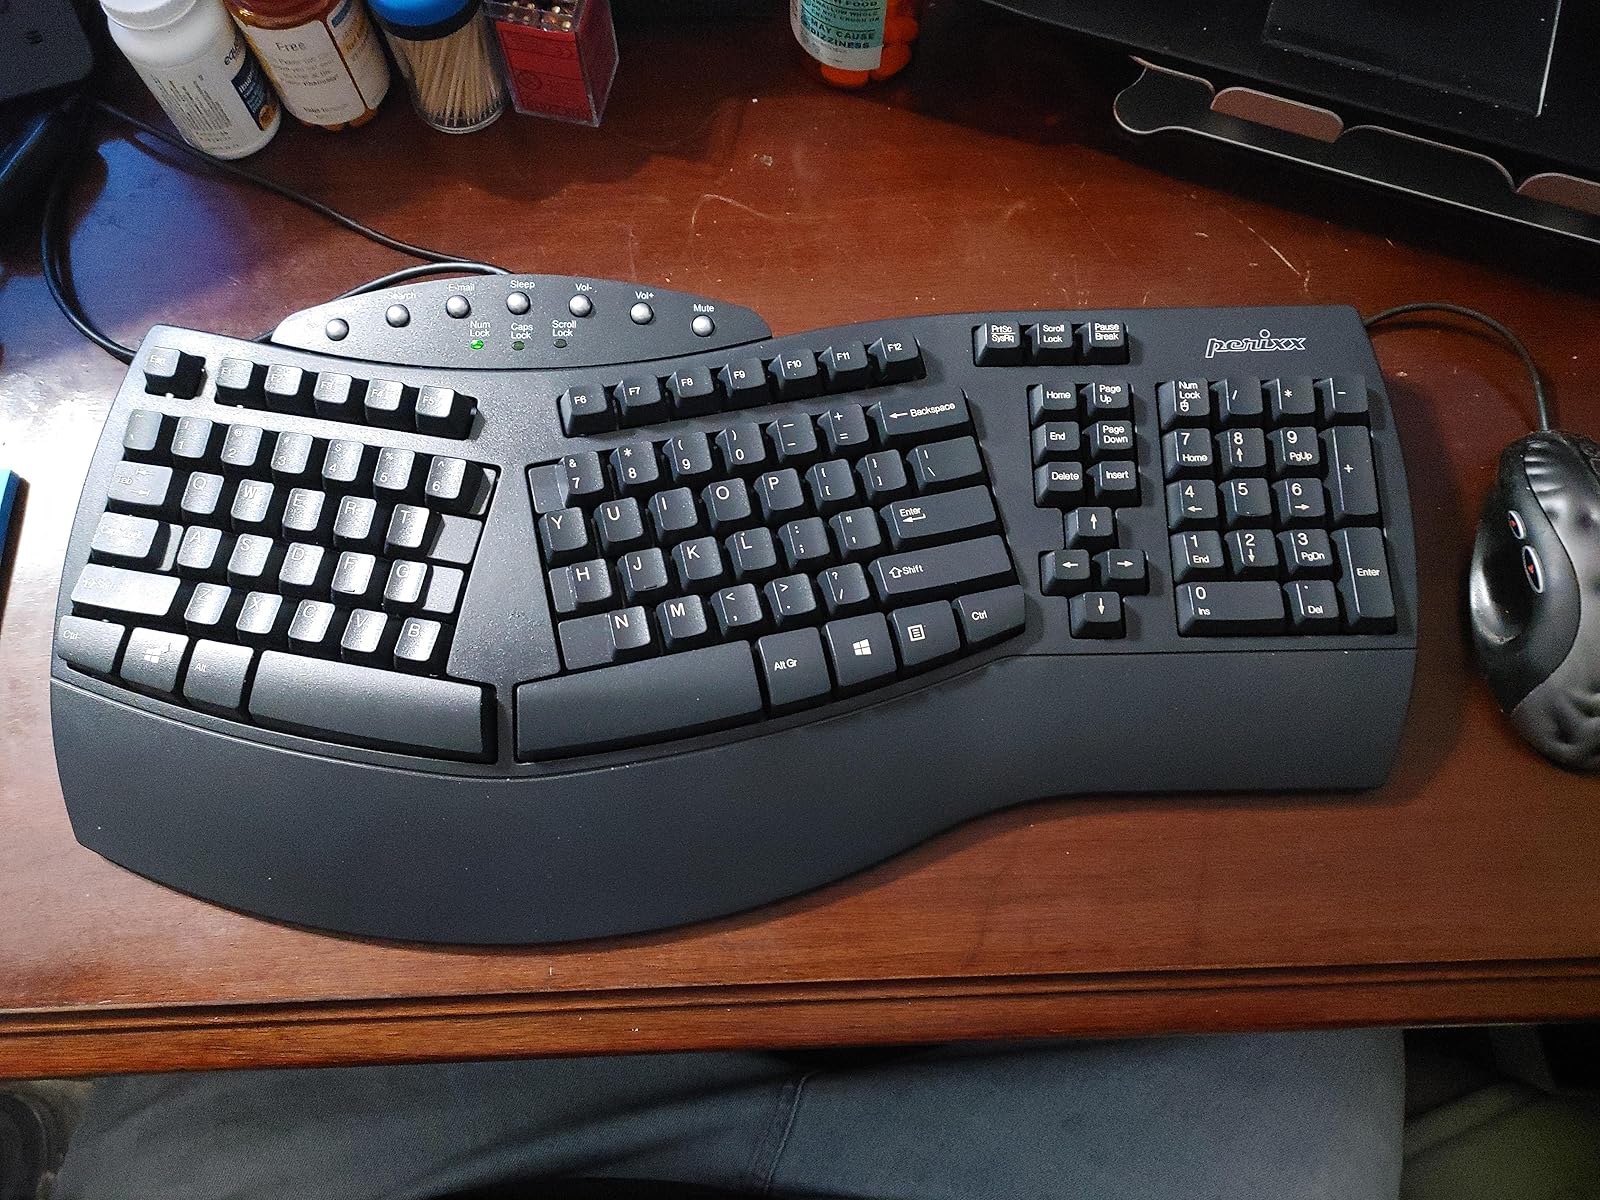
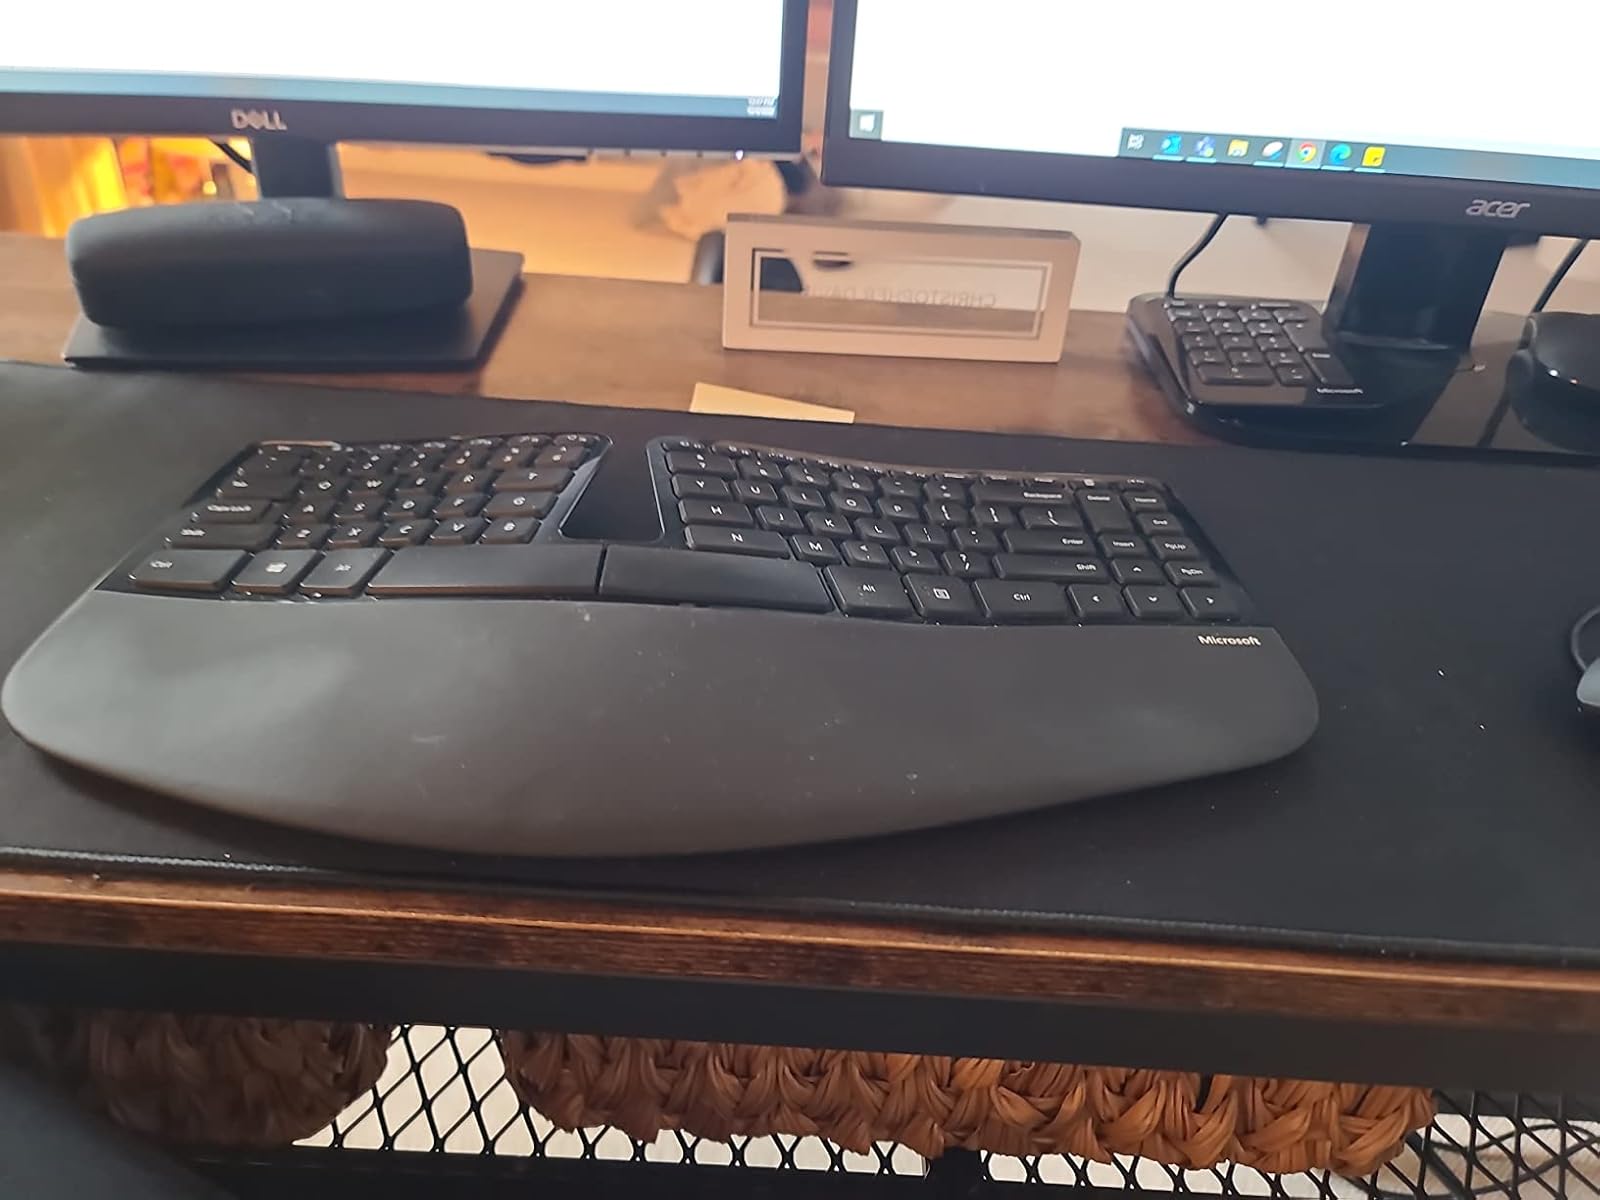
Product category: keyboard
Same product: no